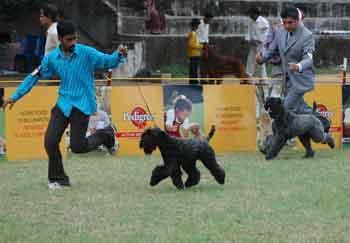
Kerry_blue_terrier